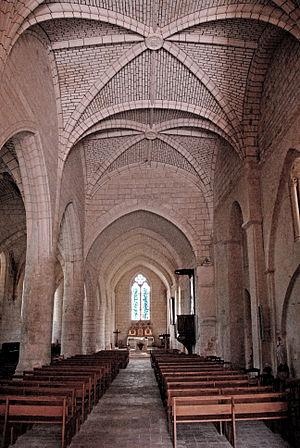
L'église Saint-Nazaire est une église catholique située à Corme-Royal, en France et classée Monument Historique.